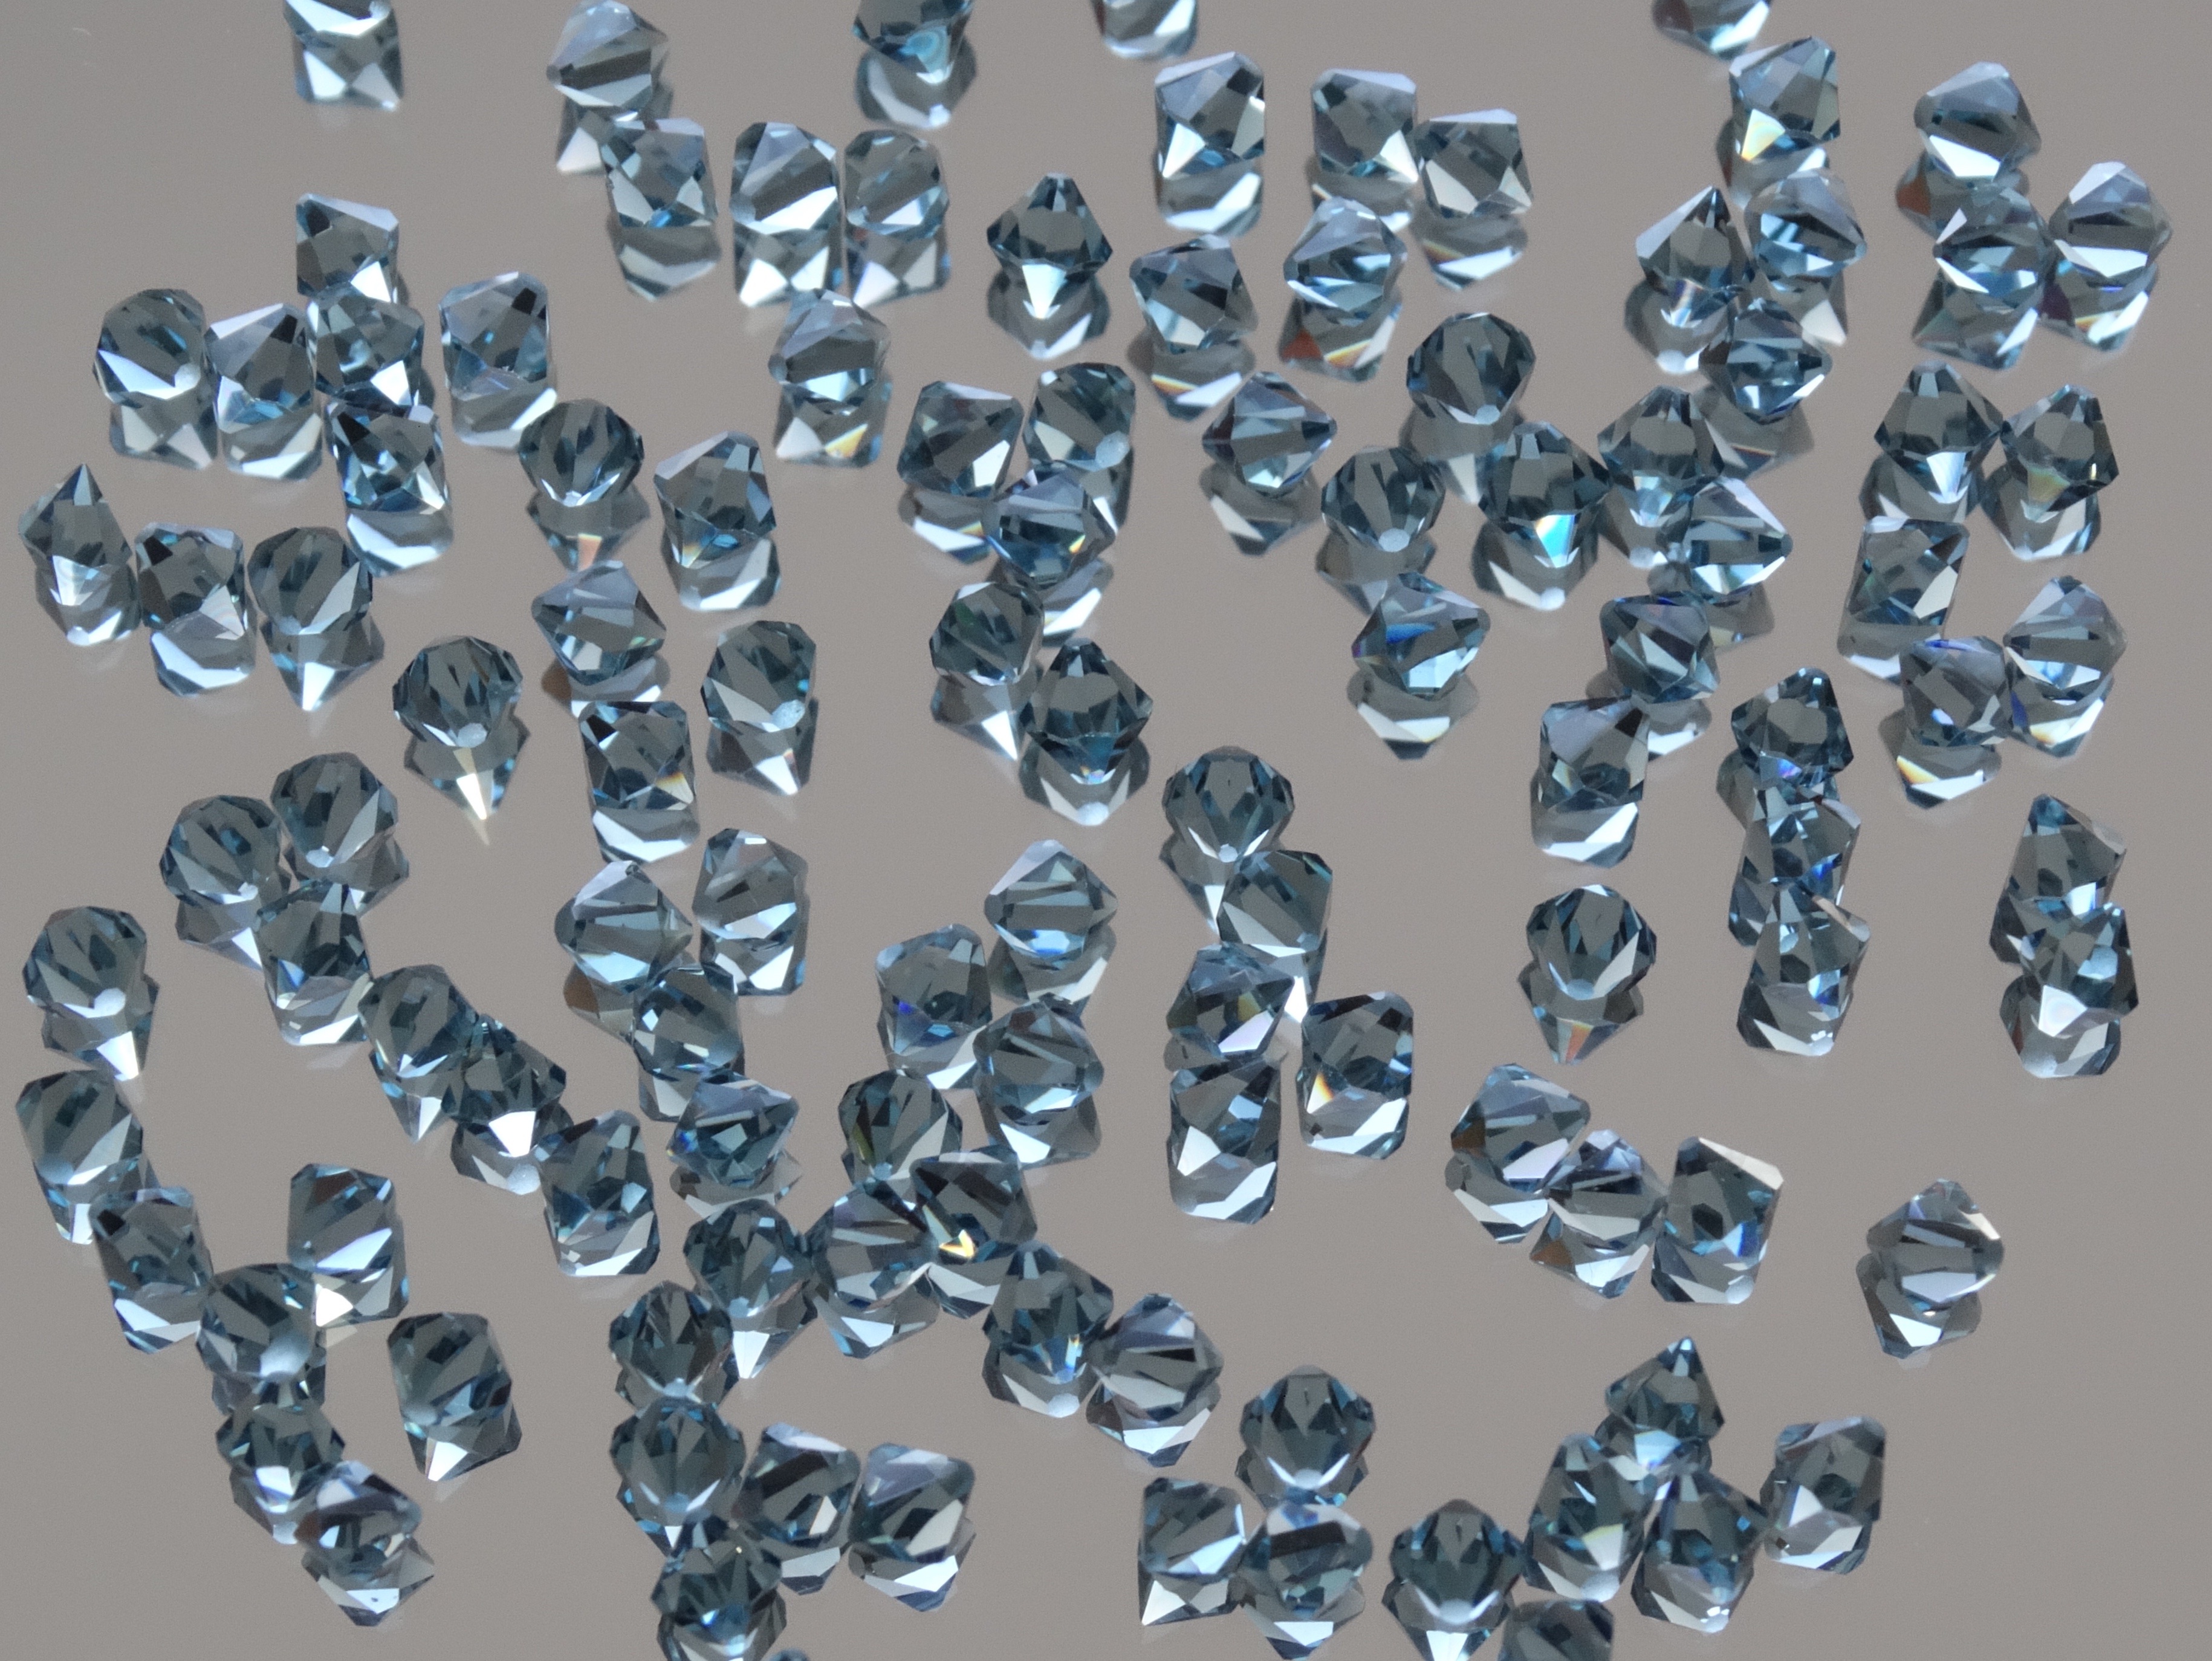
chain, petal, bead, jewellery, font, silver, crystal, gloss, mirroring, noble, glass gloss, zirconia, fashion accessory, body jewelry, glass jewellery